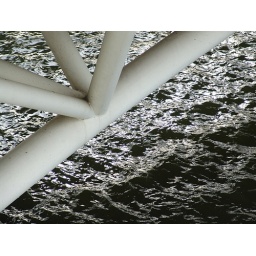
water under the bridge in amsterdam